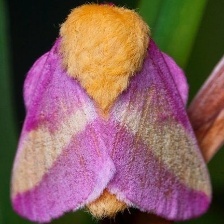
Species: ROSY MAPLE MOTH